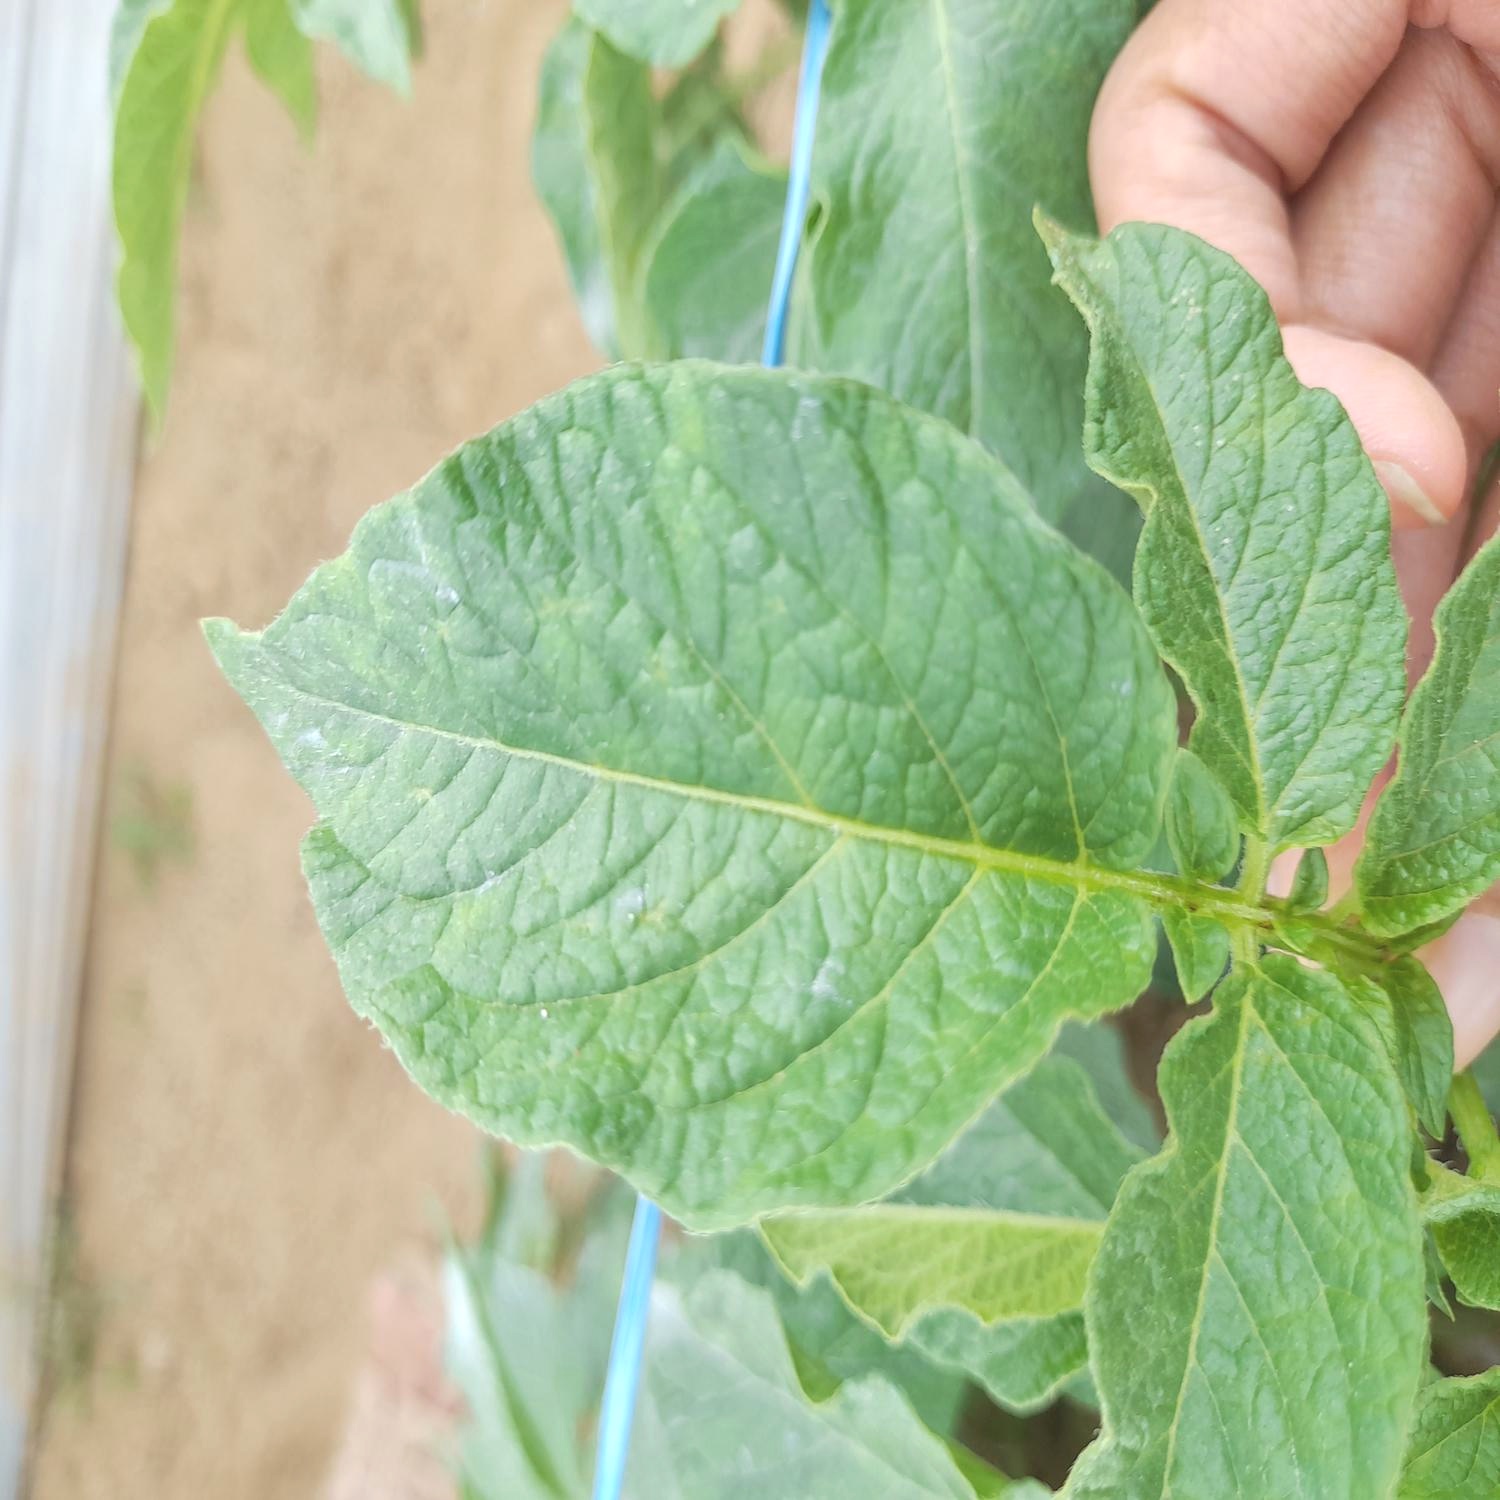
Etiqueta: Virus